Osage County Poorhouse

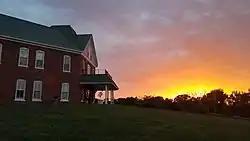

Osage County Poorhouse is a historic poorhouse located near Linn, Osage County, Missouri. It was built in 1893, and is a -story, V-shaped, brick building with Queen Anne and Italianate style design elements. It has a hipped roof with projecting gable and features original scroll-sawn gable trim, a widow's walk, and a wooden front porch.